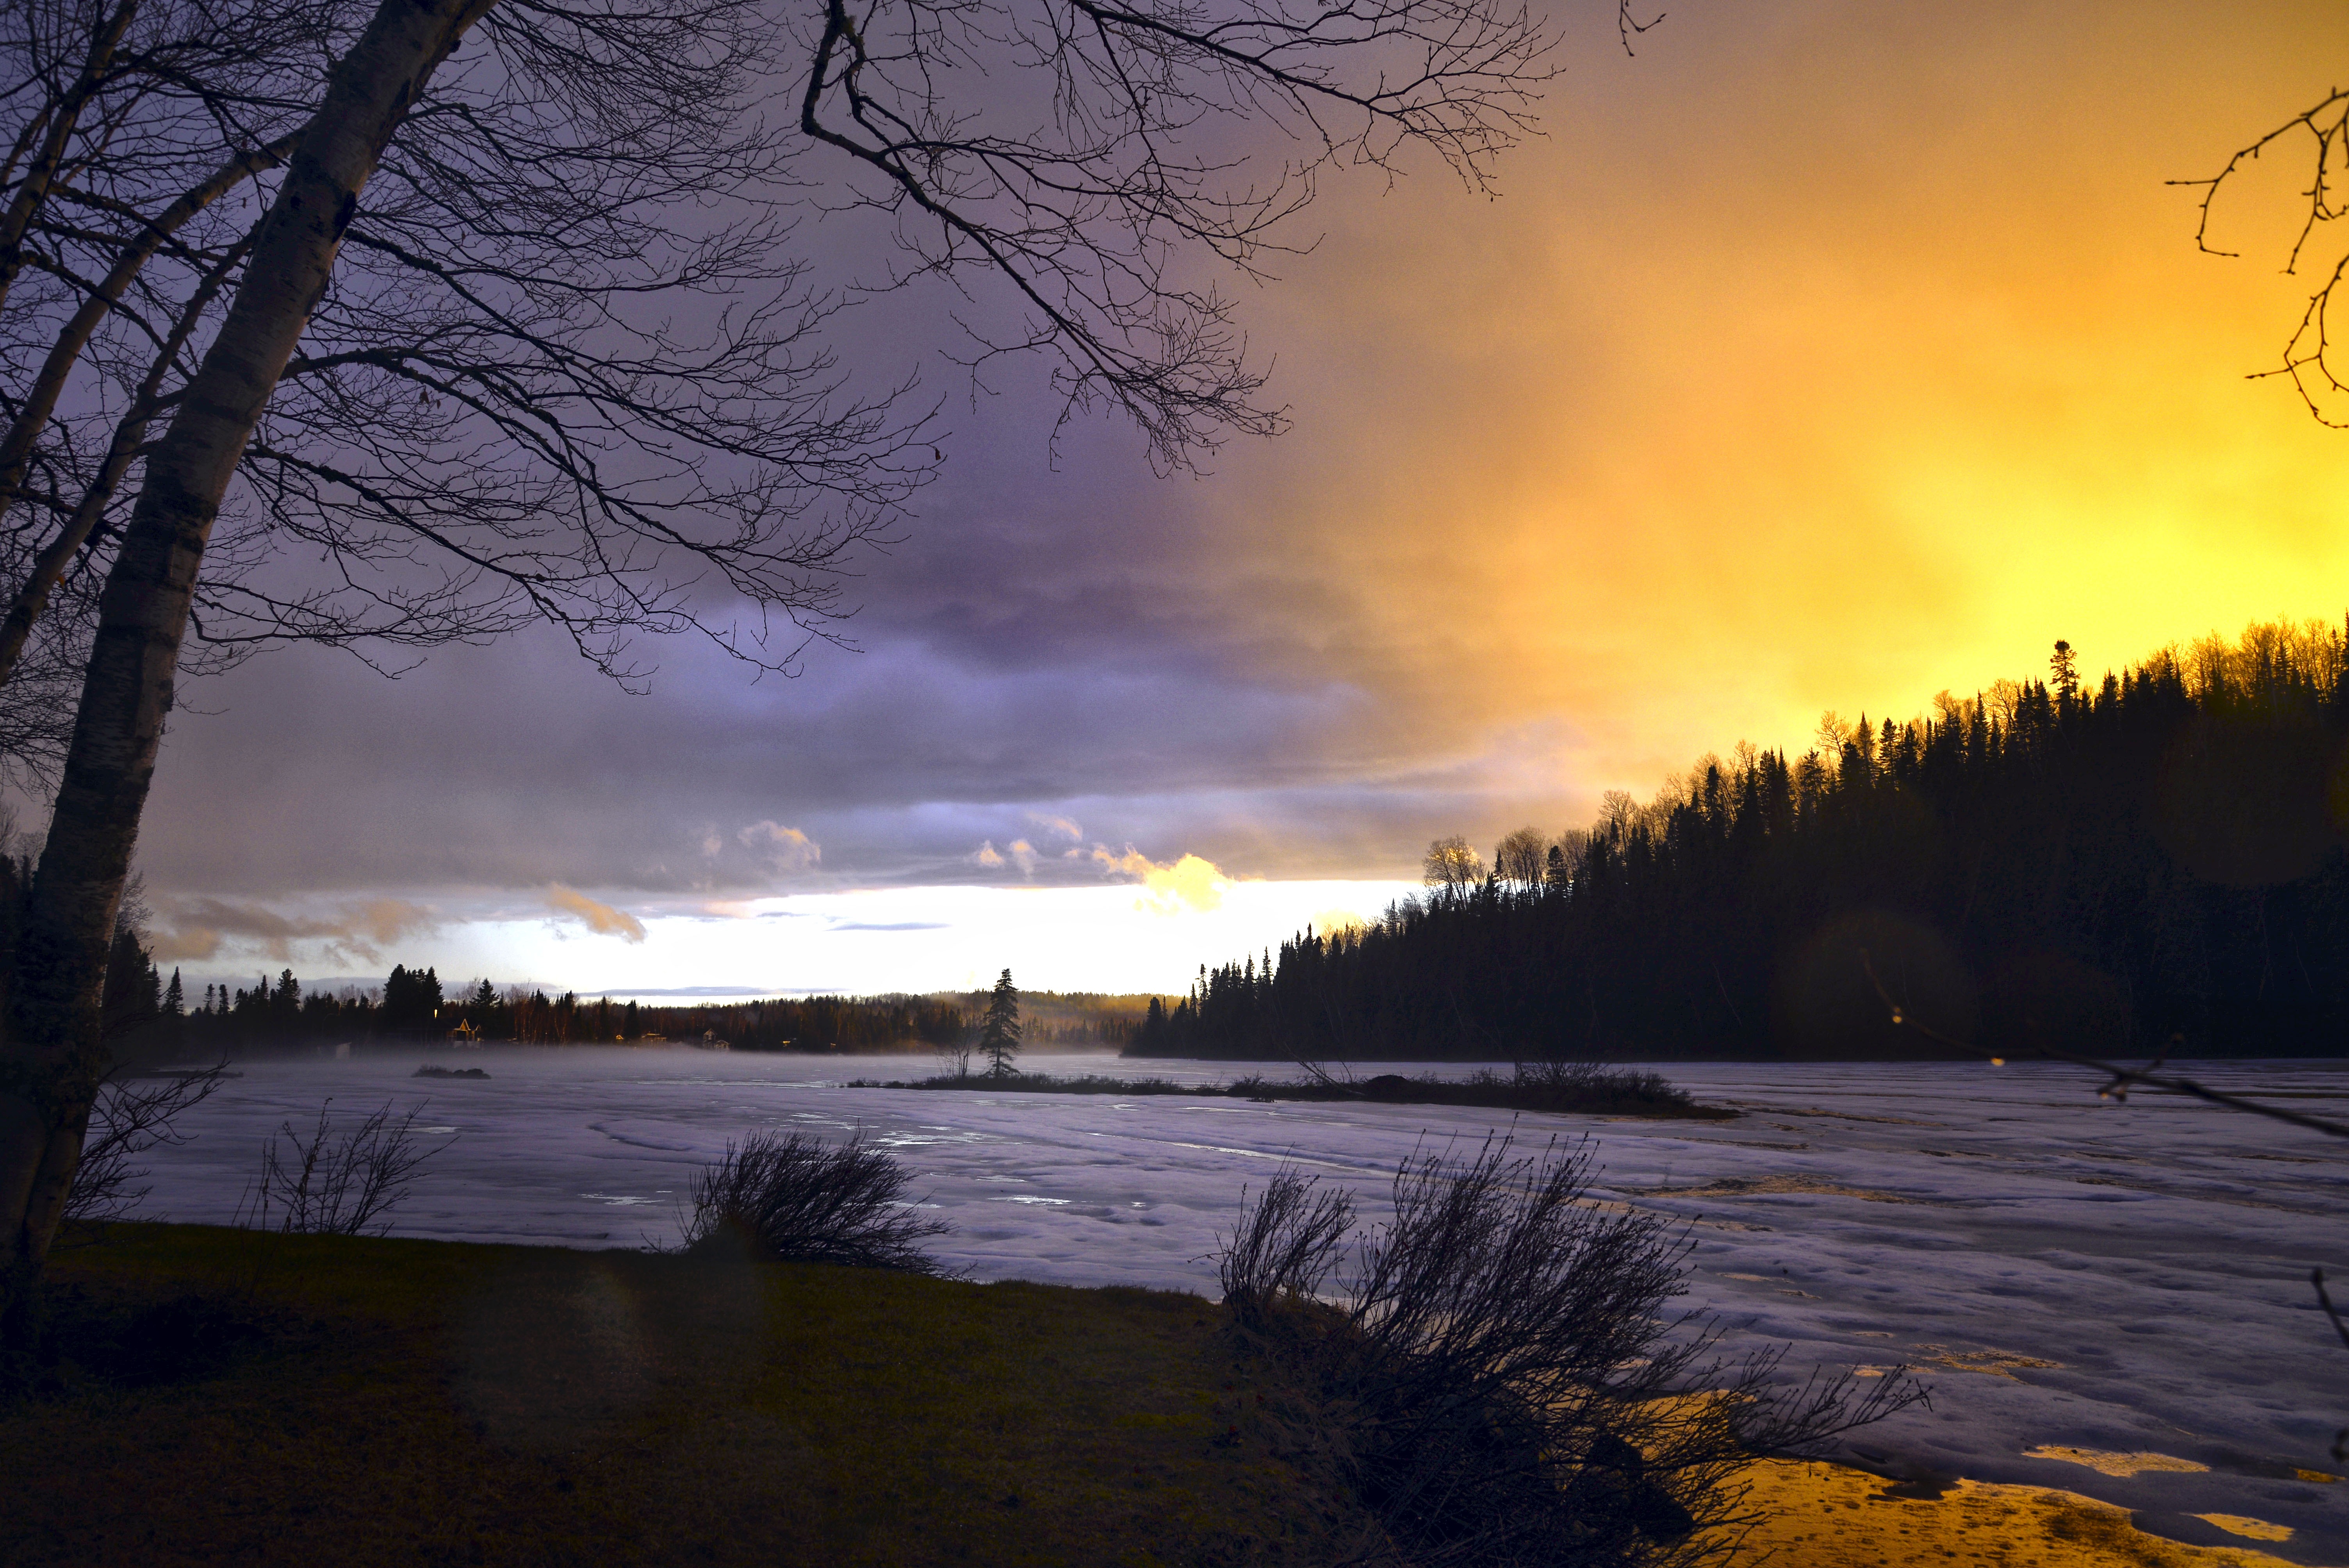
tree, nature, winter, cloud, sky, sun, sunrise, sunset, mist, sunlight, morning, dawn, atmosphere, river, dusk, evening, reflection, weather, season, frozen lake, winter landscape, end of the day, atmospheric phenomenon